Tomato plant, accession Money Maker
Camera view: vertical (180 deg); turntable rotation: 150 degrees
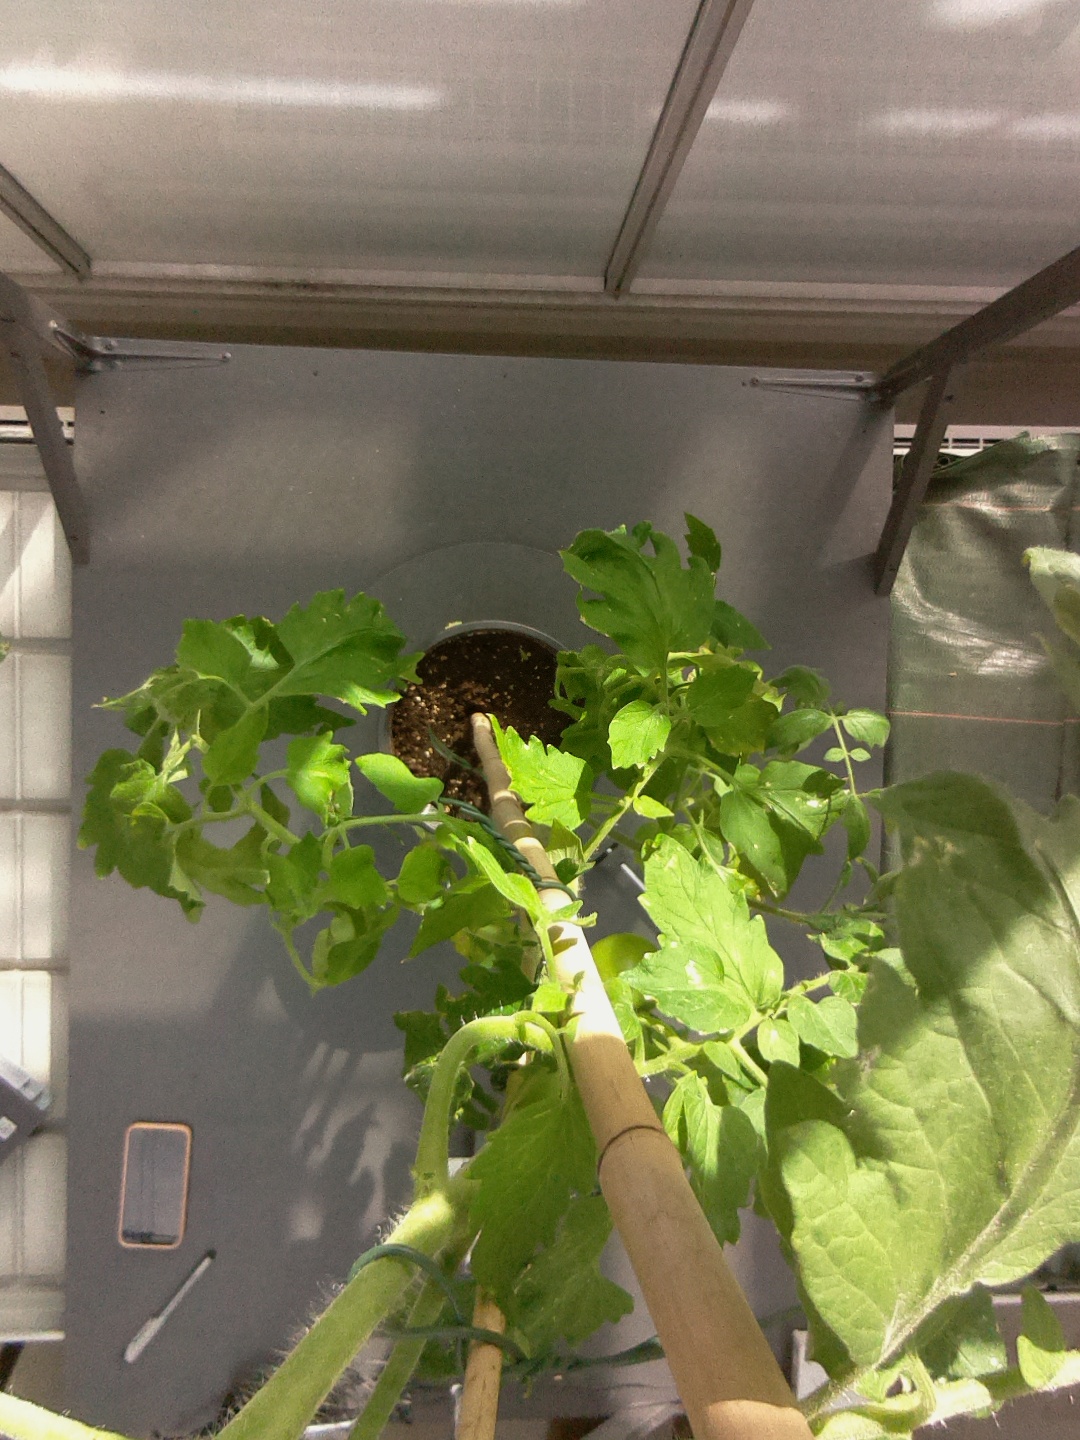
BBCH growth stage 76: 60%-70% of final fruit size